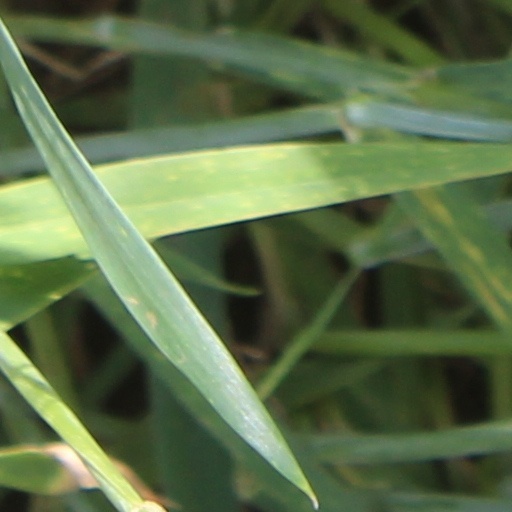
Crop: wheat